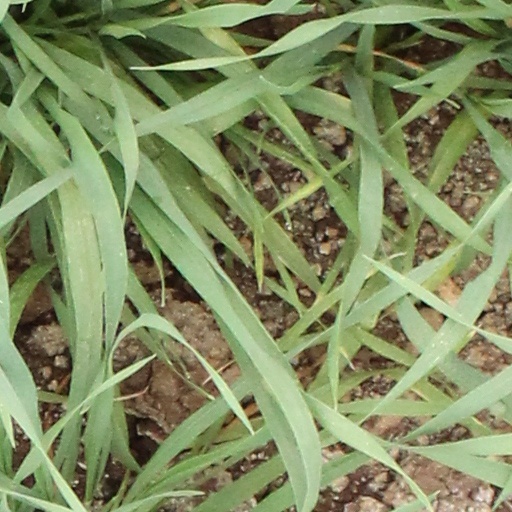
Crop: wheat